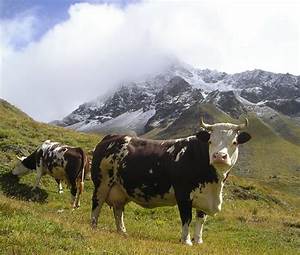
Label: mucca